Ramón Villeda Morales International Airport

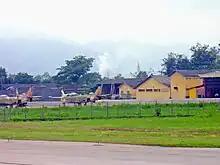
Military aircraft.

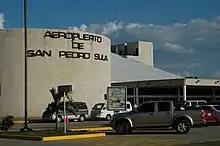
Outside the airport.

The airport is at an elevation of above mean sea level. It has one runway with a concrete surface measuring .